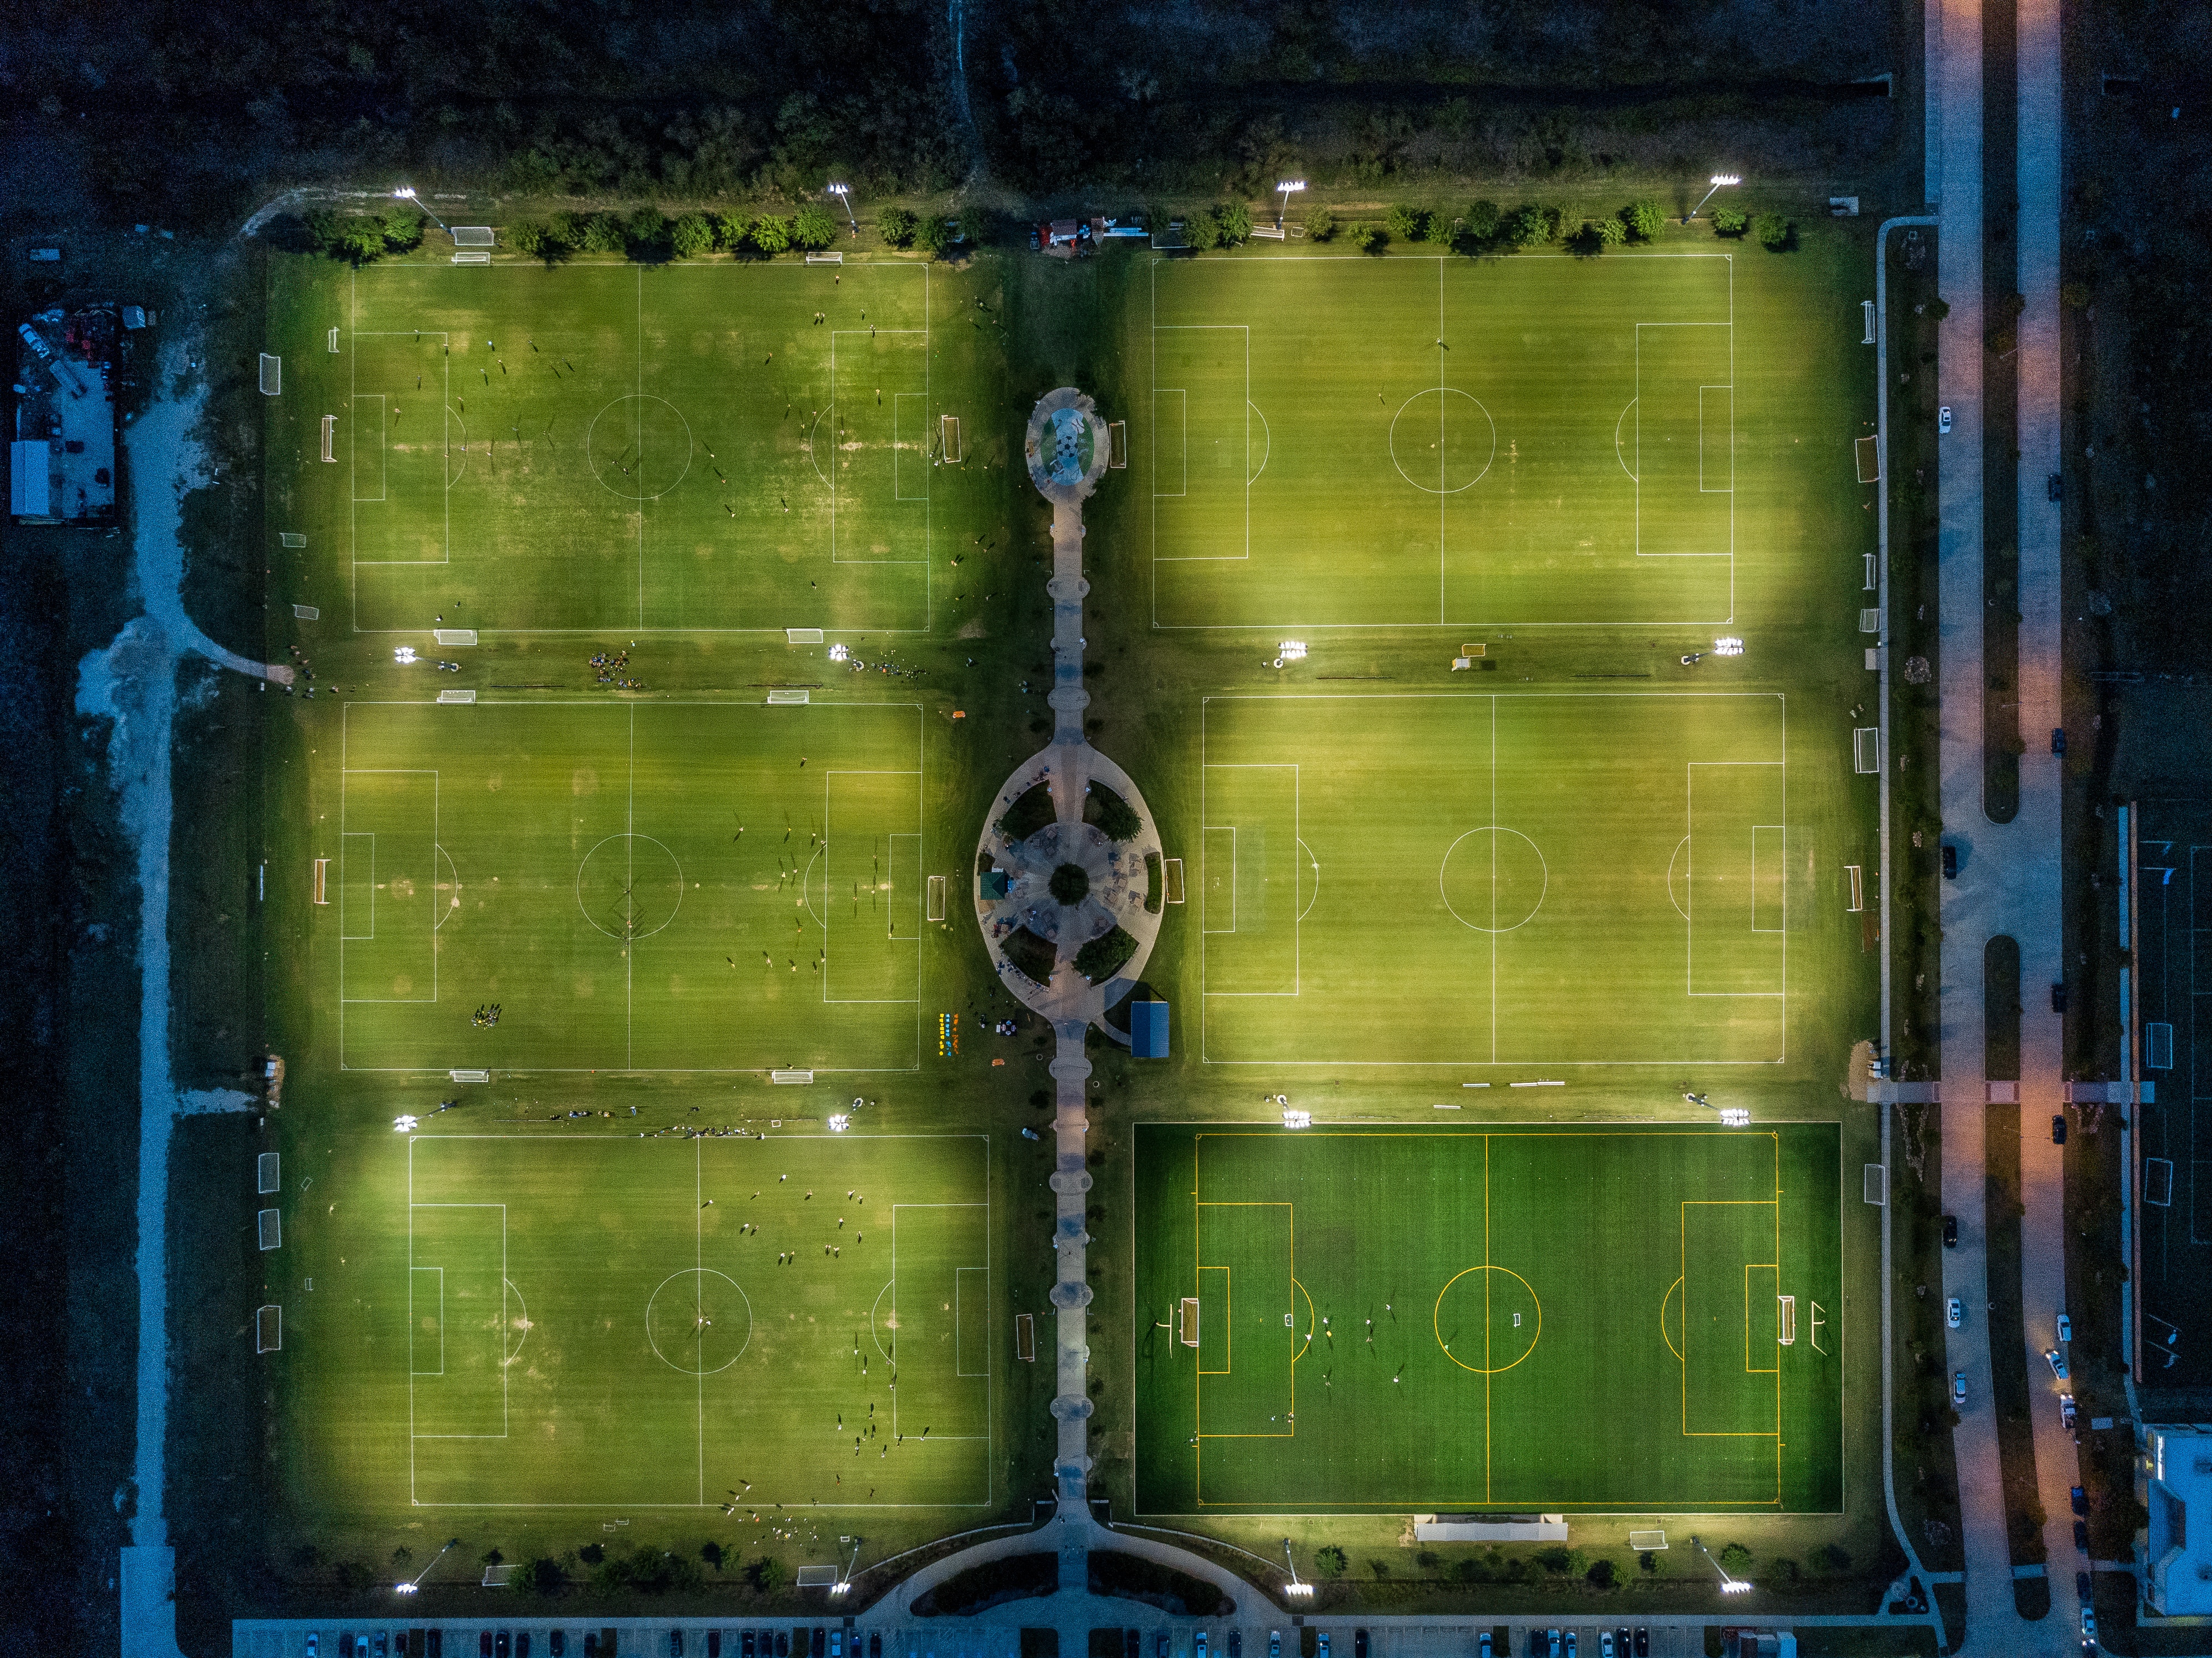
water, green, space